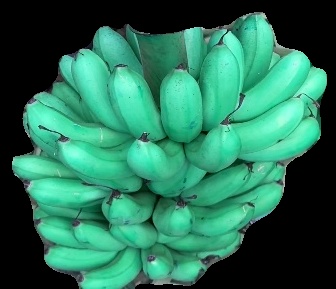
Variety: rasbale
Grade: grade1